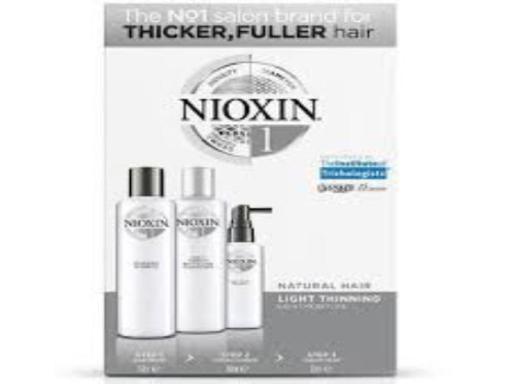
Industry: Necessities